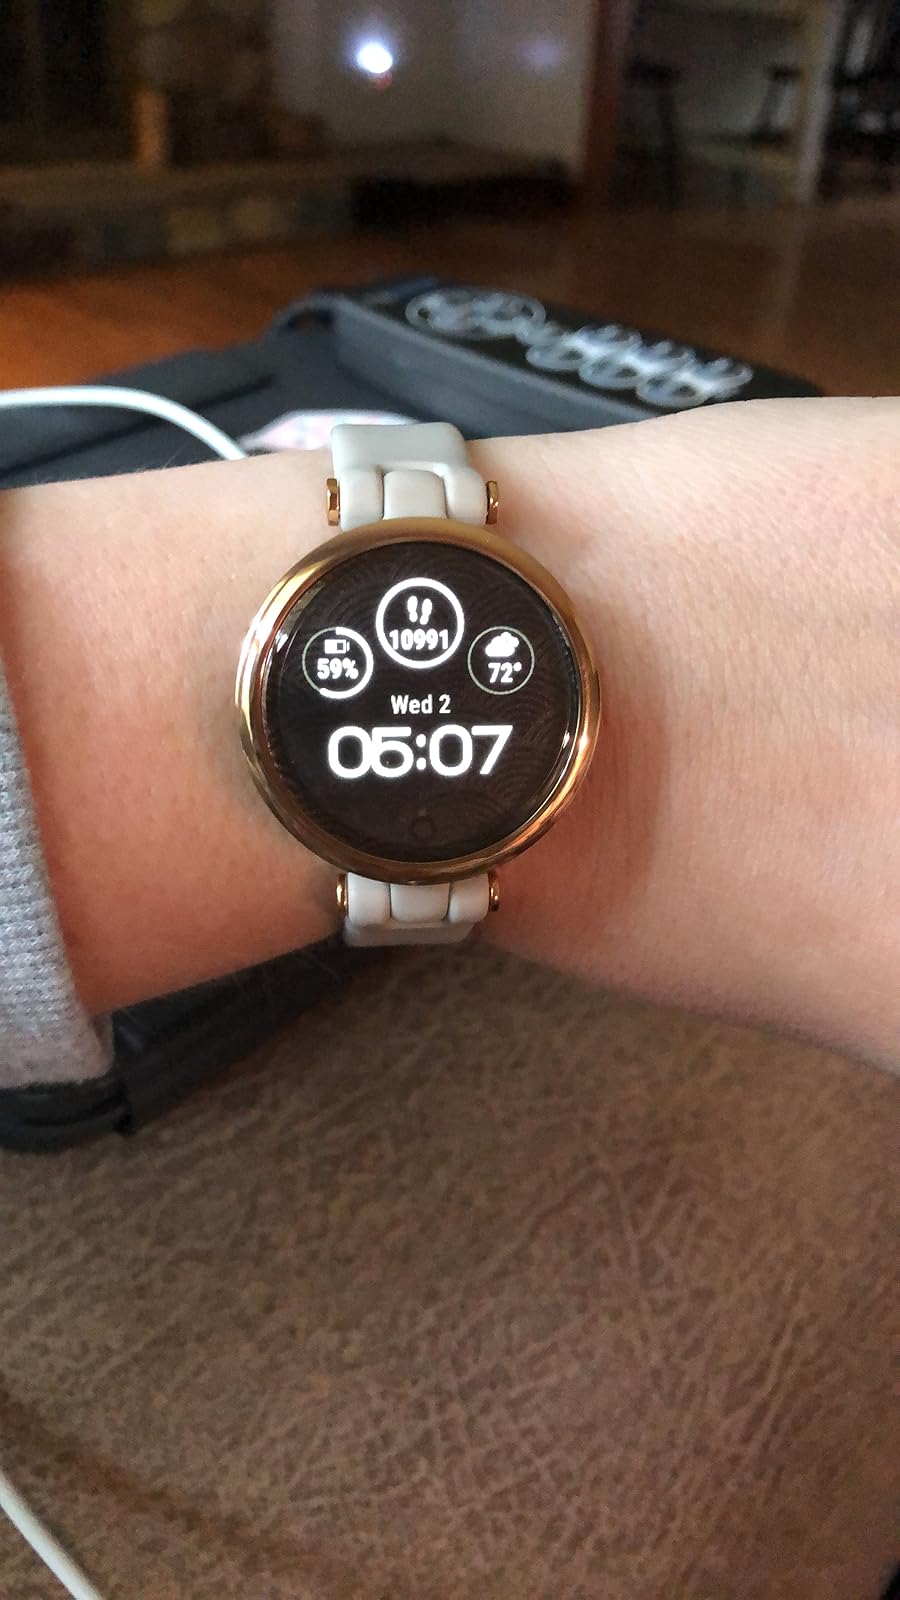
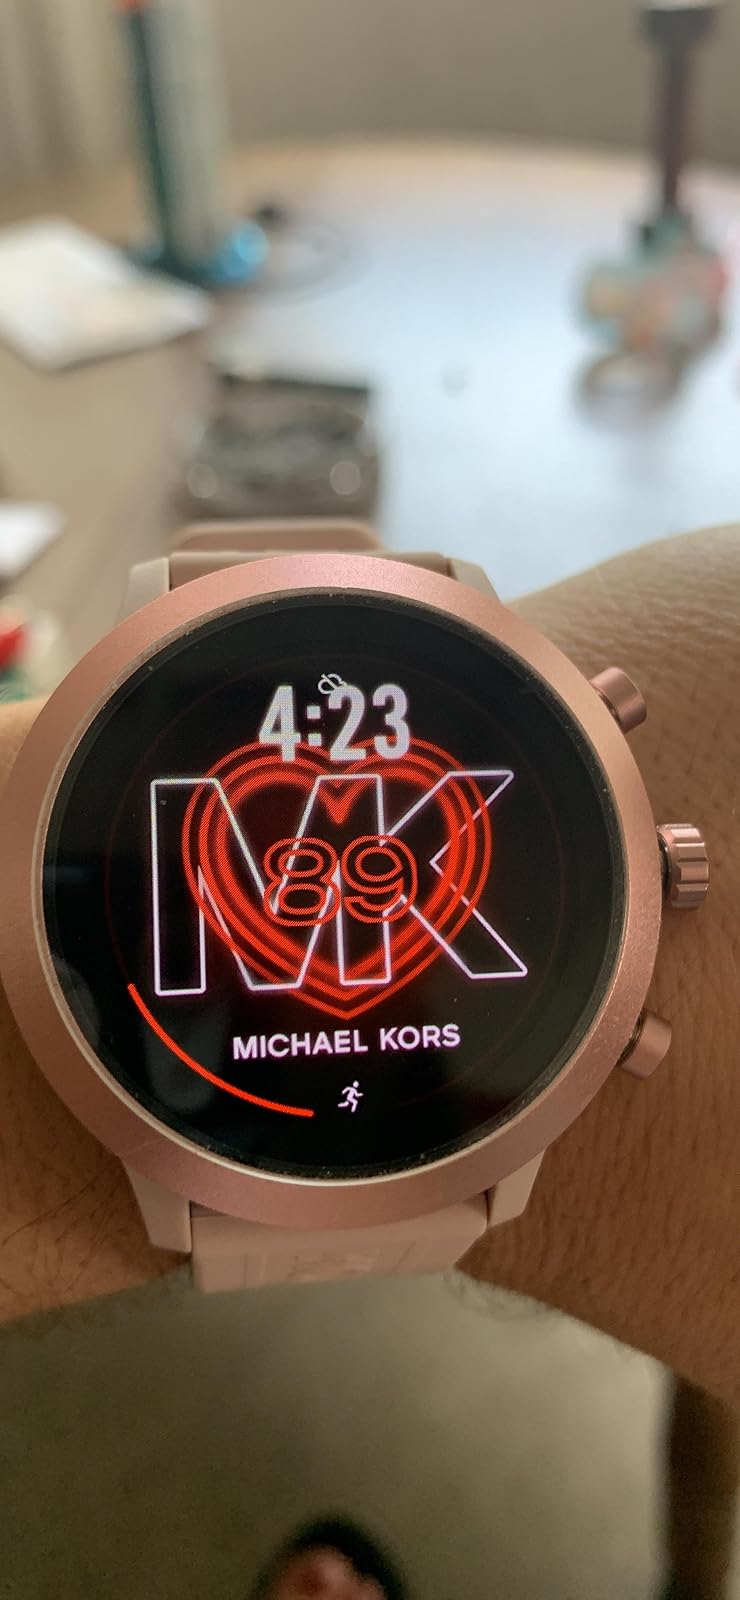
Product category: smartwatch
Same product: no